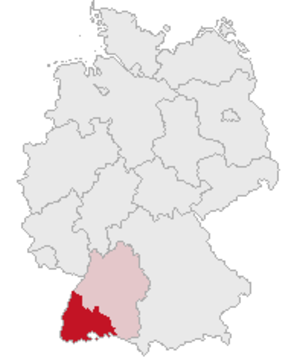
Le district de Fribourg-en-Brisgau est un des quatre districts allemands du land de Bade-Wurtemberg.